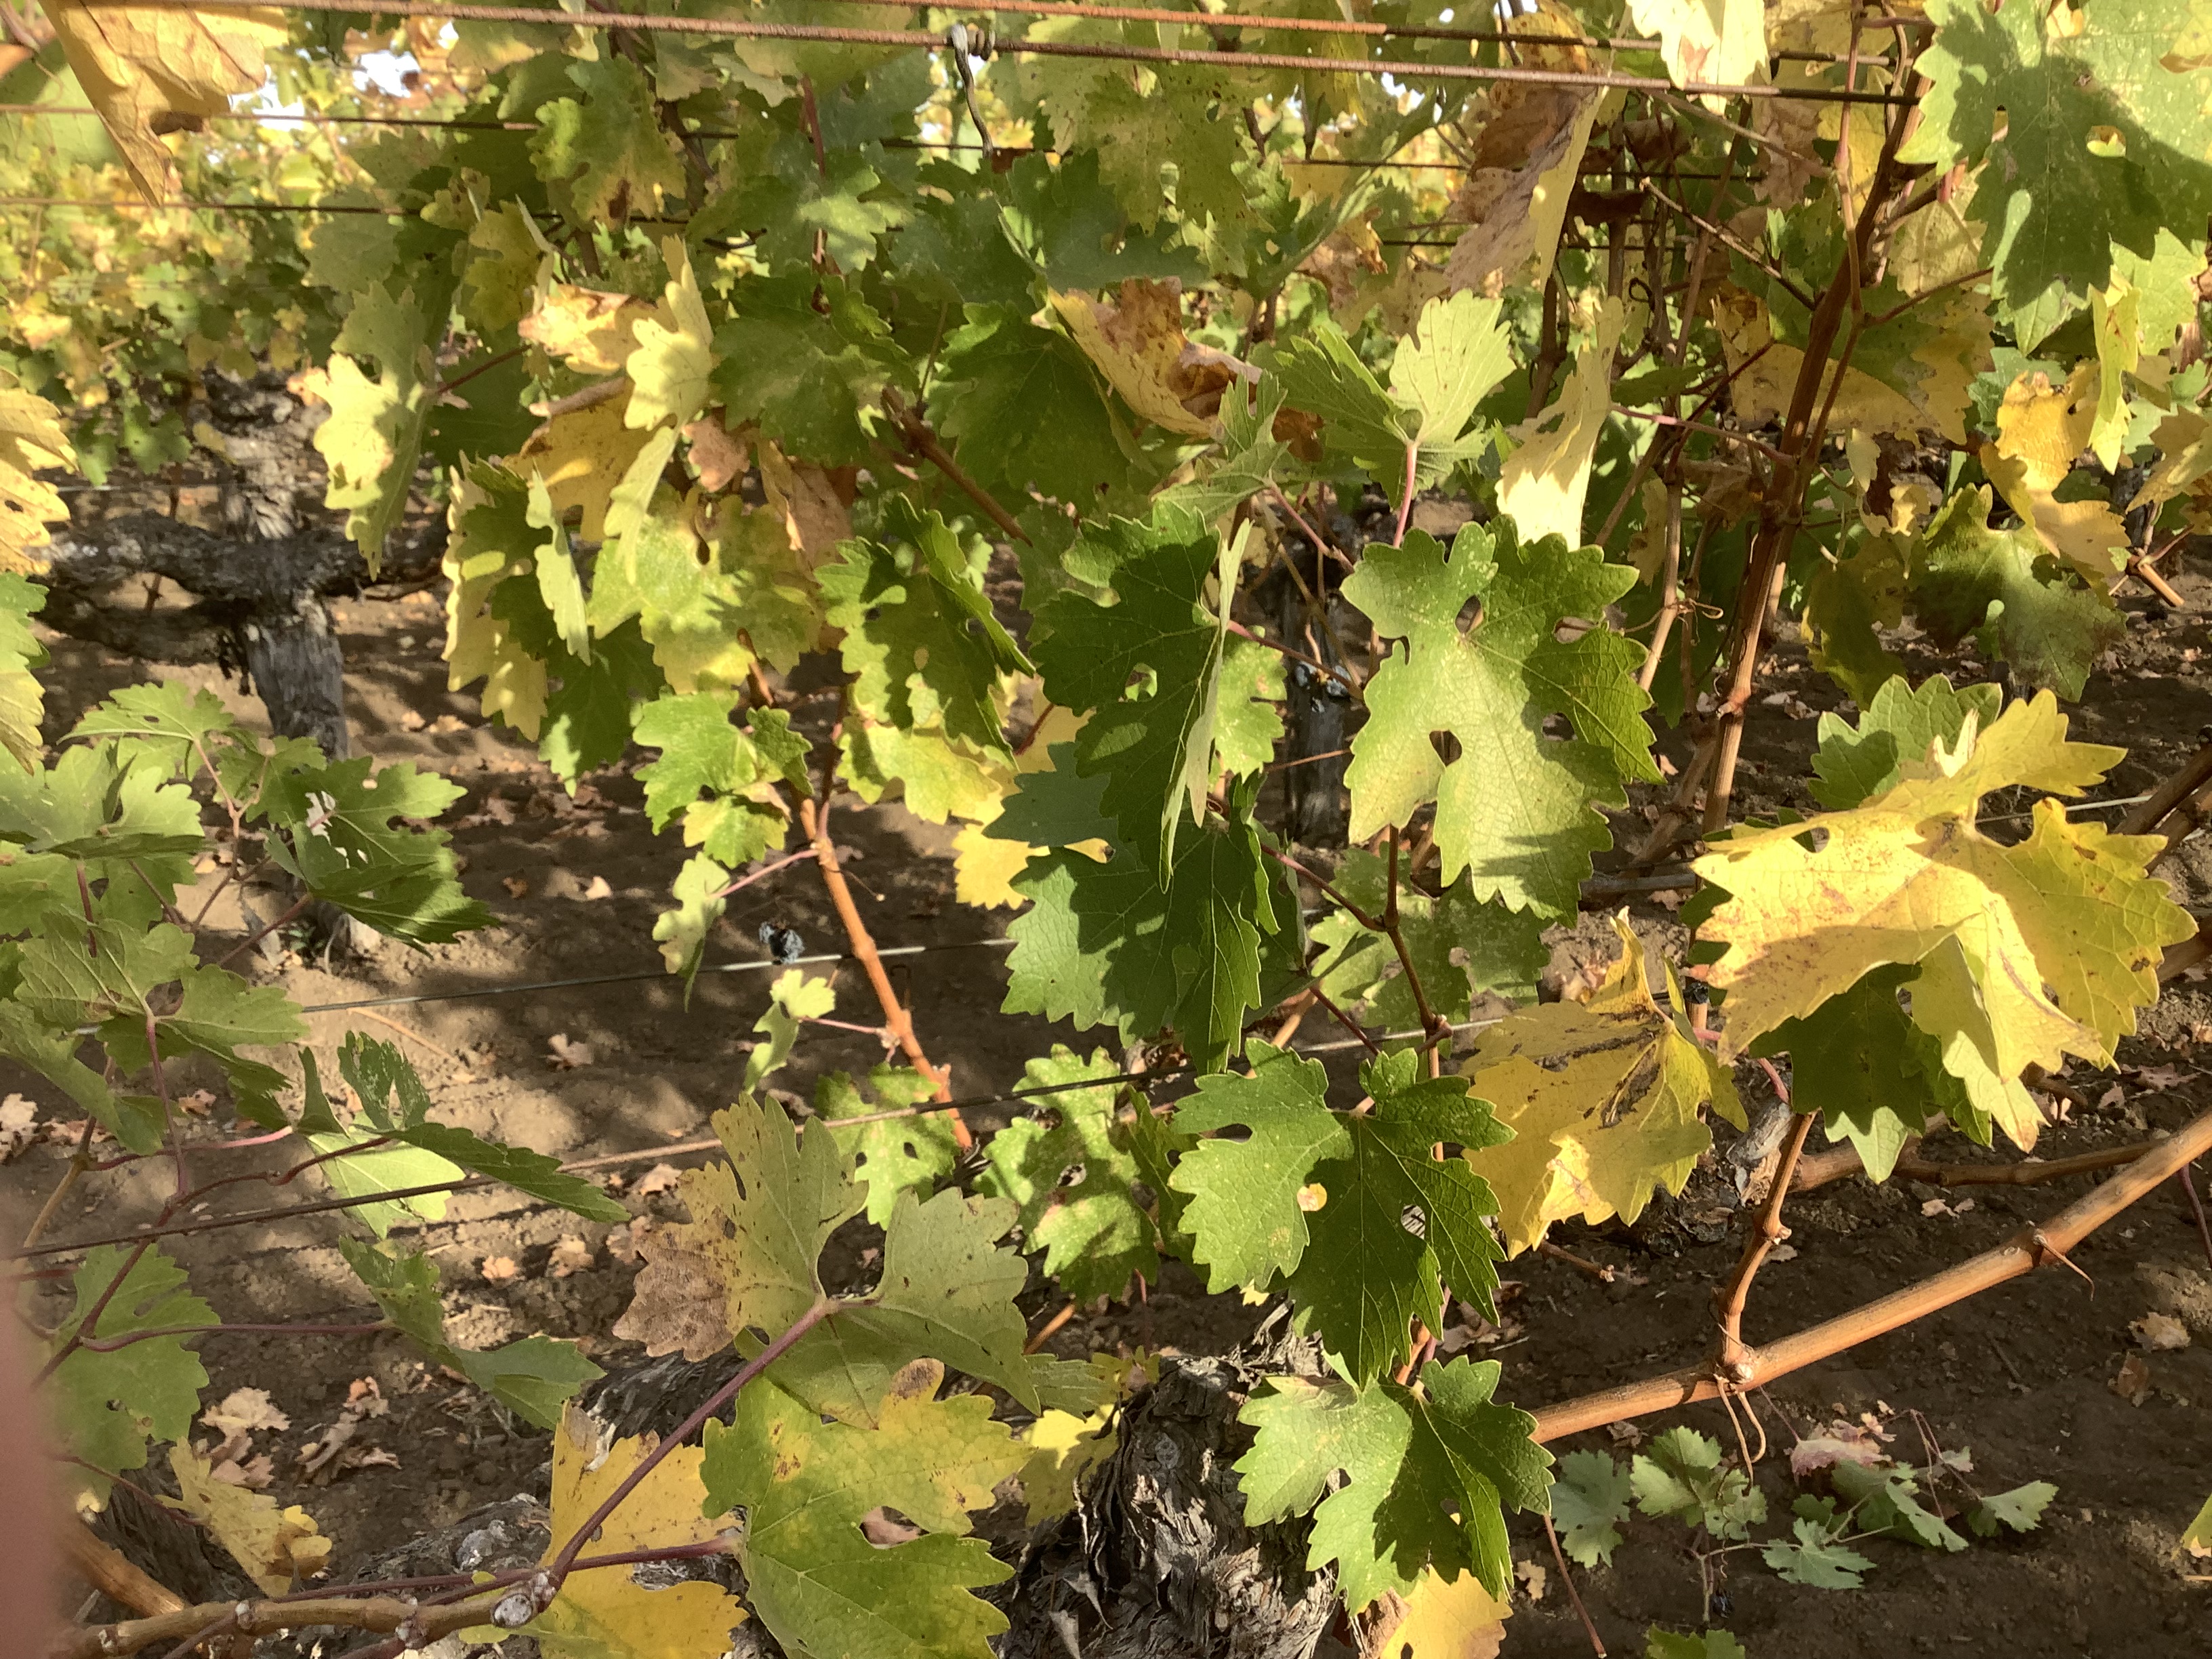
Label: No Virus